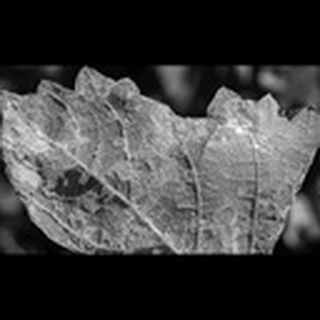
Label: cotton_powdery_mildew